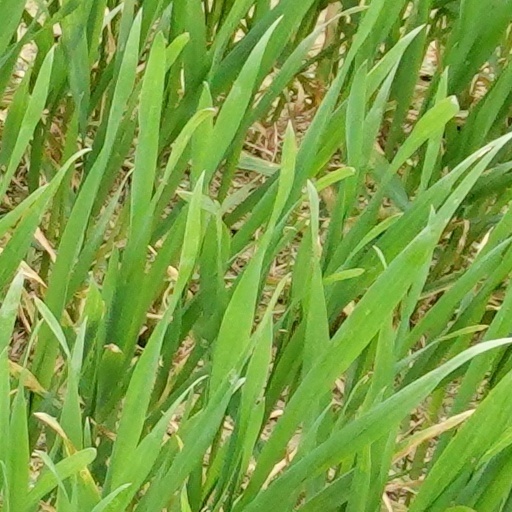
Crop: wheat